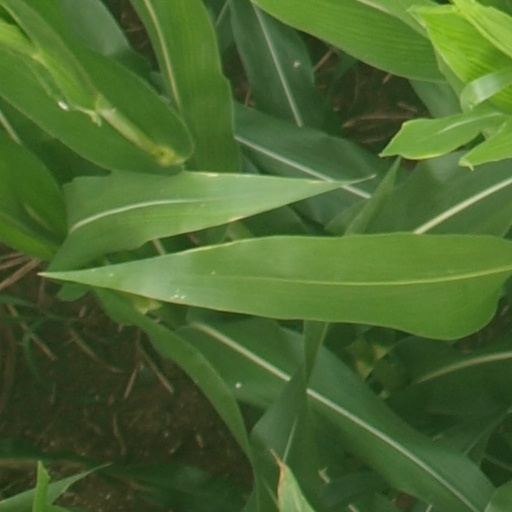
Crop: maize; corn